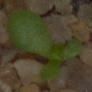
Label: scentless_mayweed